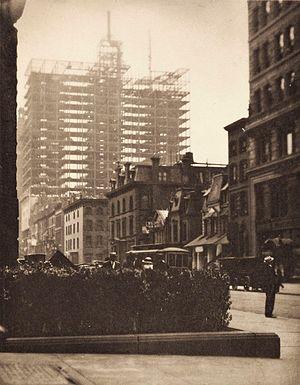
Les premiers gratte-ciel désignent les hauts immeubles de bureaux construits entre 1884 et 1939 principalement à New York et Chicago. Les villes américaines étaient traditionnellement composées de bâtiments à quelques étages mais la forte croissance économique après la guerre de Sécession et le manque de terrains constructibles encouragèrent le développement d'immeubles plus grands à partir des années 1870. Les progrès technologiques permirent la construction de structures métalliques ignifugées avec de profondes fondations et possédant les derniers raffinements comme l'ascenseur et l'éclairage électrique. Ces évolutions rendirent techniquement réalisable et financièrement rentable la construction d'une nouvelle catégorie de grands immeubles. Le premier exemple de ce type fut le Home Insurance Building de 42 m construit à Chicago en 1884. Leur nombre augmenta rapidement et ils furent appelés « gratte-ciels » à partir de 1888.